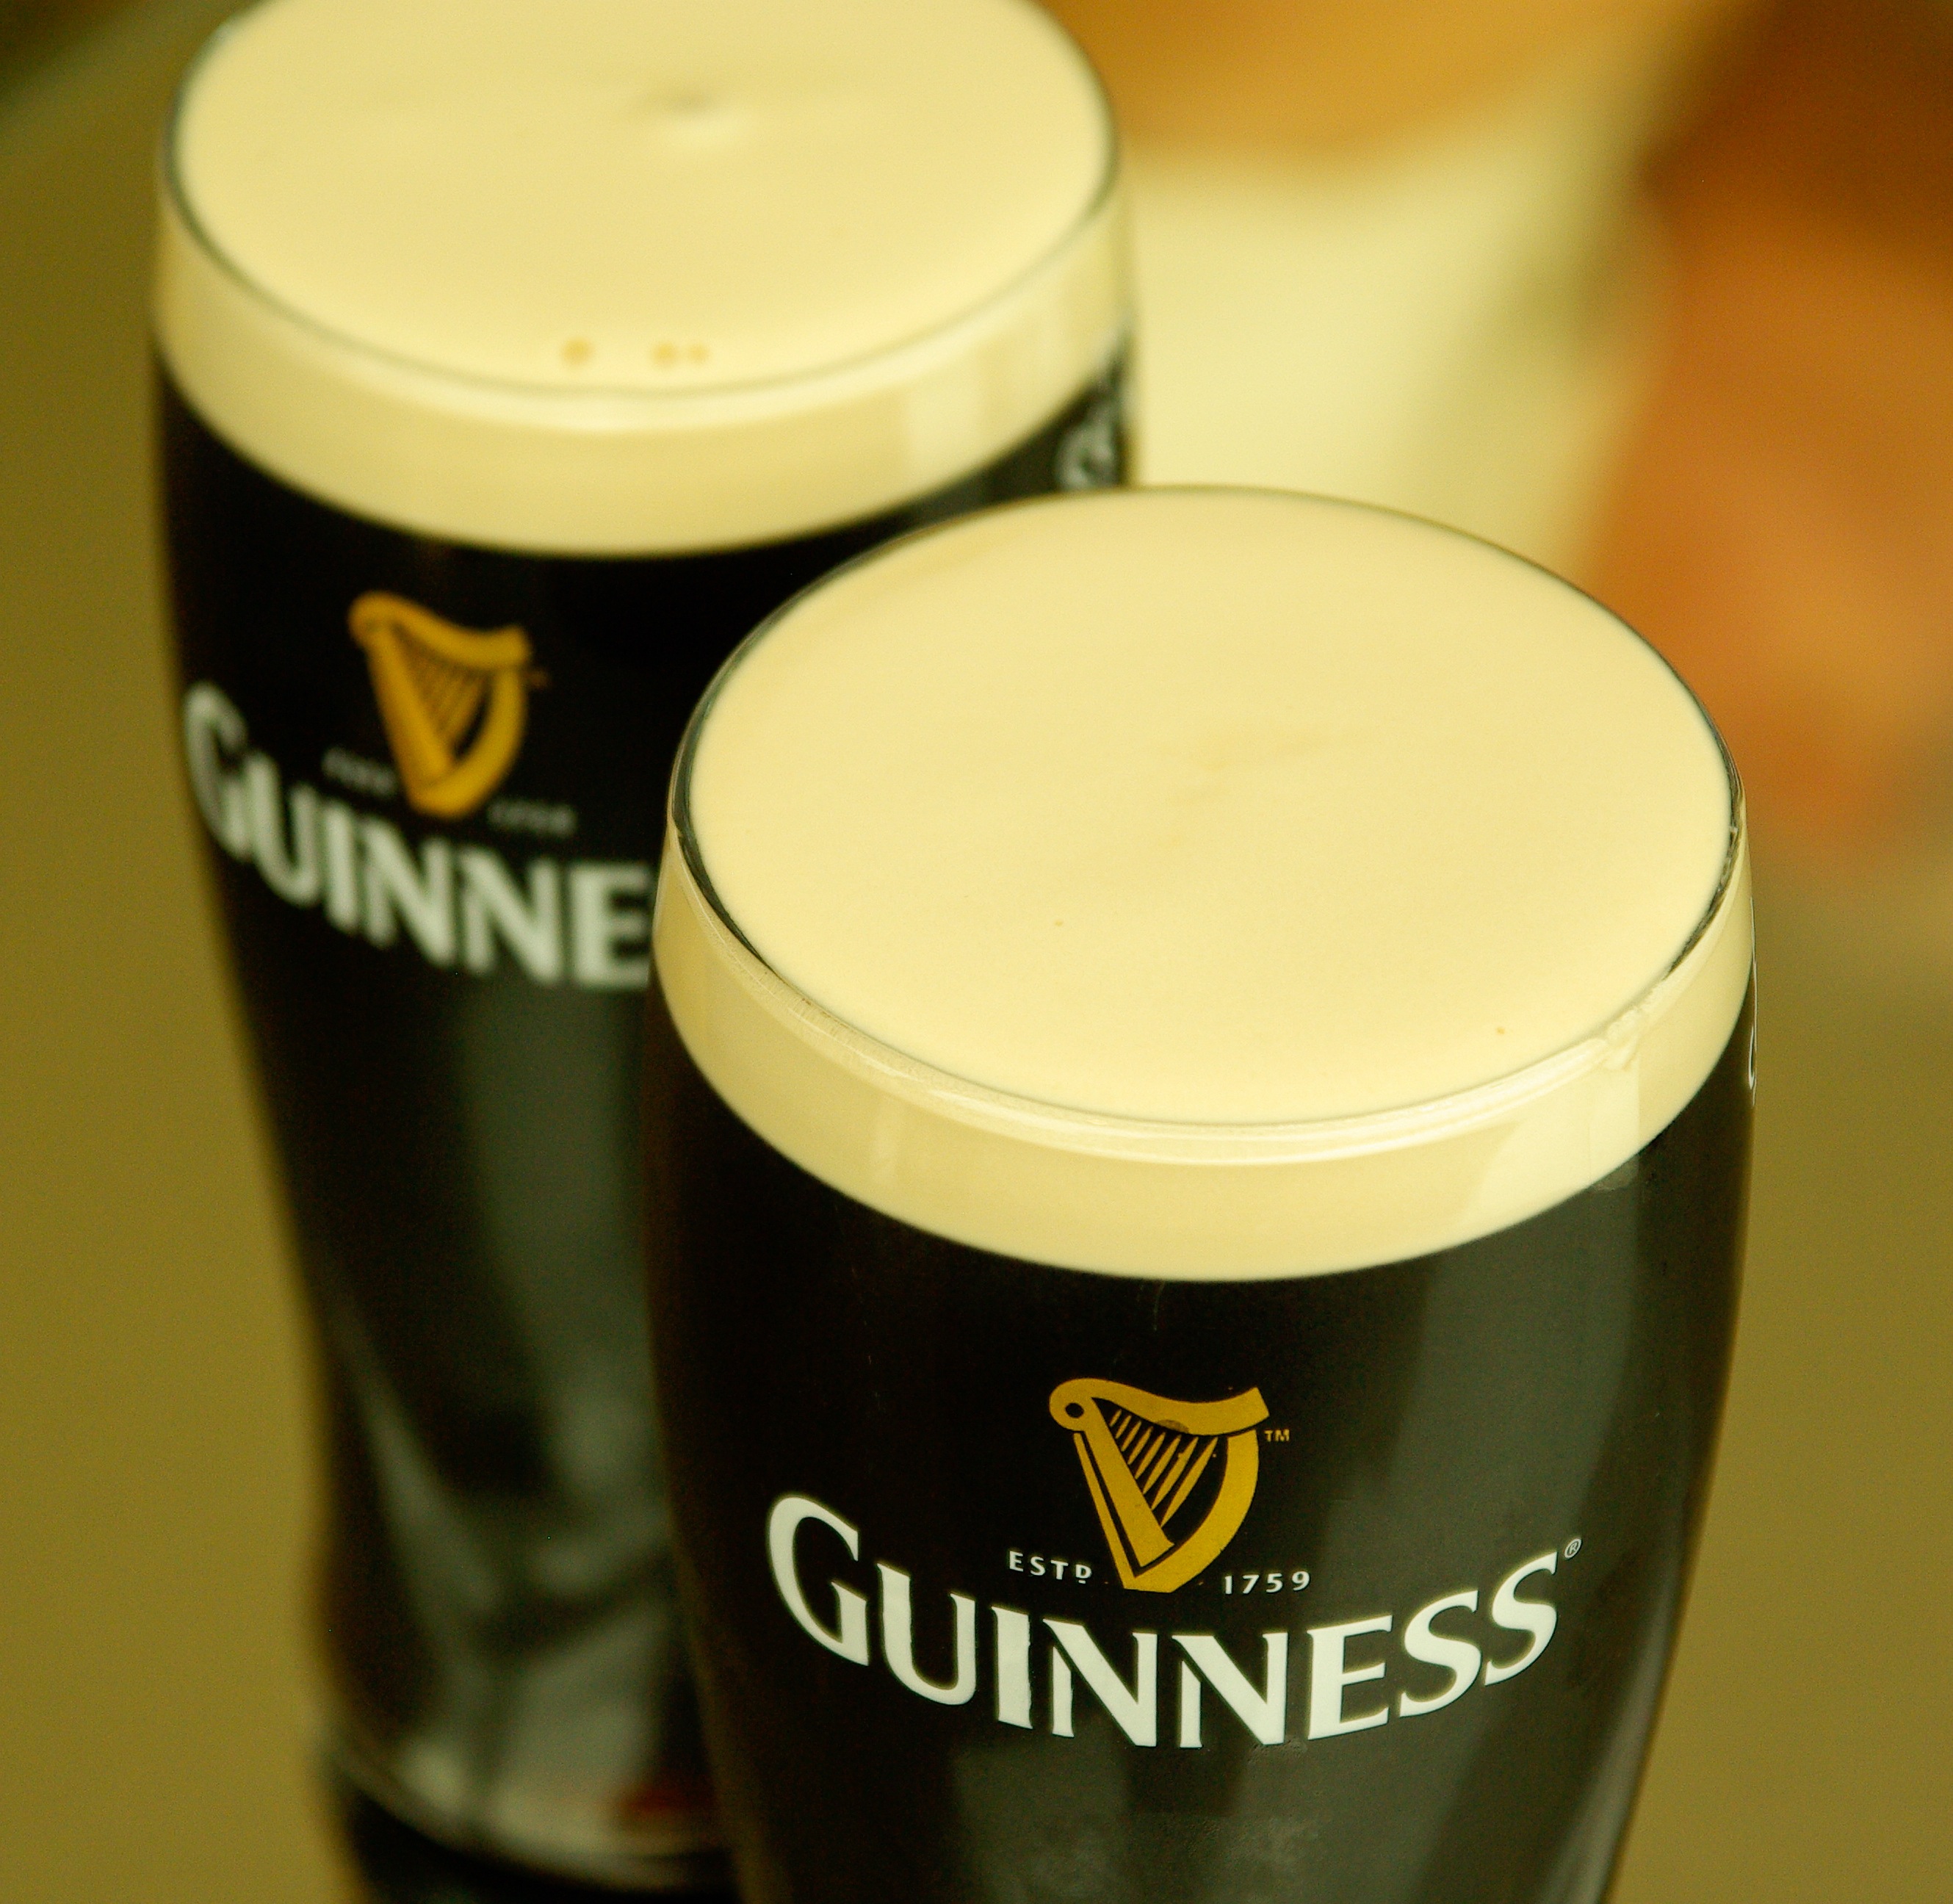
foam, cup, latte, drink, coffee cup, beer, lager, ireland, brewery, guinness, stout, pint us, pint glass